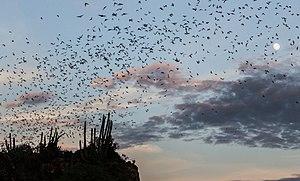
Les Chiroptères, appelés couramment chauves-souris ou chauvesouris, sont un ordre de mammifères placentaires comptant près de 1 400 espèces, soit un quart de près de 5000 espèces de mammifères connues ; avec 175 genres regroupés en 20 familles. C'est le groupe de mammifères le plus important après celui des rongeurs. Ces animaux nocturnes volants sont souvent capables d'écholocation.